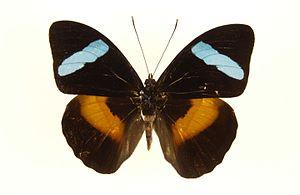
Nessaea est un genre de lépidoptères de la famille des Nymphalidae et de la sous-famille des Biblidinae.